Filippo Lombardi (politician)

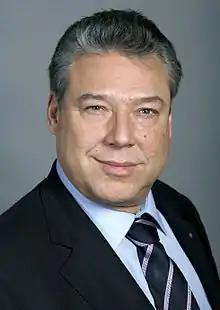
Filippo Lombardi in 2007

Filippo Lombardi (born 29 May 1956) is a Swiss politician. He represented Ticino in the Council of States from 2014 to 2019 and served as the President of the Council of States from 2012 to 2013. He is a member of the Christian Democratic People's Party.